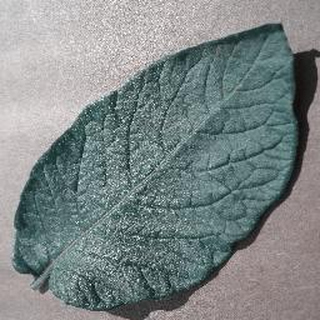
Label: healthy_potato